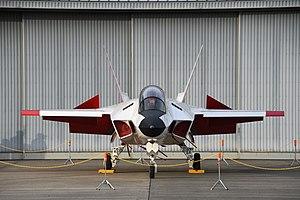
Le Mitsubishi X-2 est un prototype expérimental d'avion de chasse furtif de cinquième génération. Il est développé par le ministère de la Défense japonais. Le principal entrepreneur du projet est Mitsubishi Heavy Industries. Il s'agit du premier avion furtif de conception entièrement japonaise. ATD-X est un sigle signifiant « Advanced Technology Demonstrator - X ». Le nom en japonais Shinshin signifie littéralement « l'esprit ».